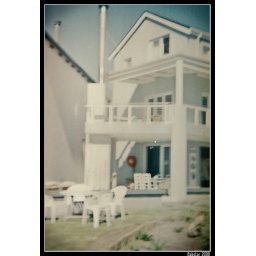
The beach house in Knysna